Dr. Shyama Prasad Mukherjee Indoor Stadium

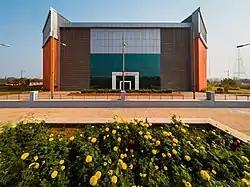
The stadium in 2018

Dr Shyama Prasad Mukherjee Indoor Stadium is an indoor stadium located on the campus of Goa University at Taleigao, Goa, India.